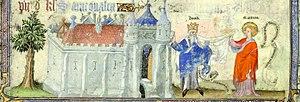
Calendrier-2-février
Les Grandes Heures de Jean de Berry est un livre d'heures enluminé commandé par le duc Jean Iᵉʳ de Berry. Dépouillé de ses grandes miniatures, le manuscrit est conservé à la Bibliothèque nationale de France sous la cote ms. lat. 919. Seule une grande miniature est actuellement conservée au musée du Louvre, représentant Le Portement de croix, peinte par Jacquemart de Hesdin.